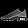
Label: Sneaker